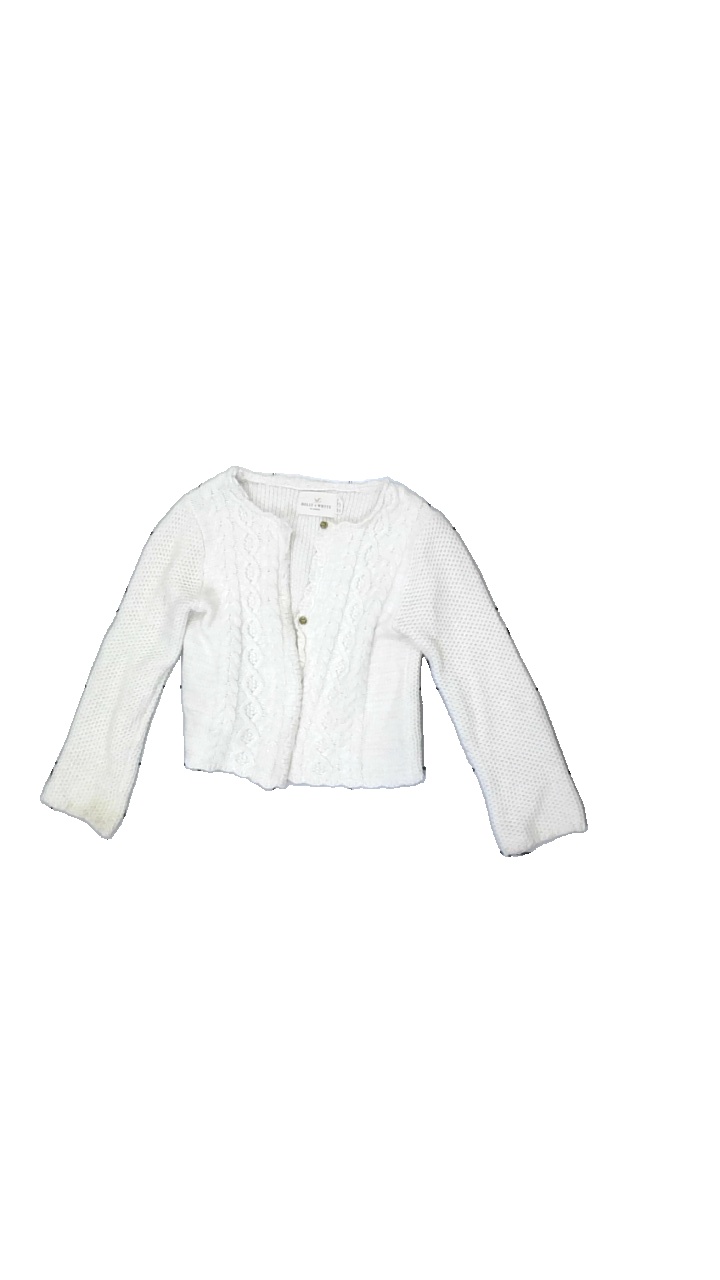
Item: Cardigan (Children)
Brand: Holly And Whyte (lindex)
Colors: White
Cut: Regular
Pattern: Metallic
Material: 51% Cotton 49% Acryl
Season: All
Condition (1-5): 3
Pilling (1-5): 5
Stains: Minor
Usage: Repair
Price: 50-100